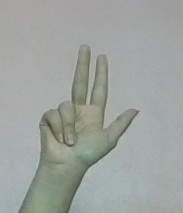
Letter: al